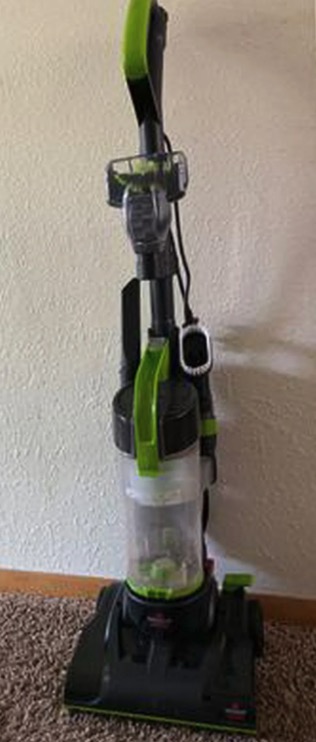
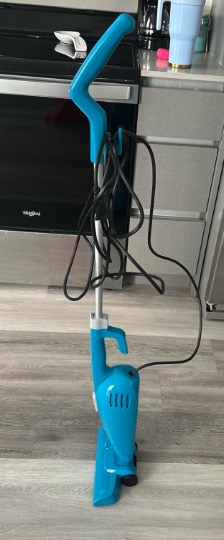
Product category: items_vacuum
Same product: no